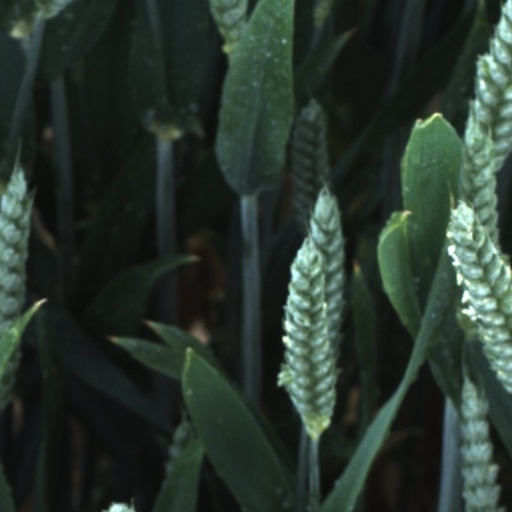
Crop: wheat